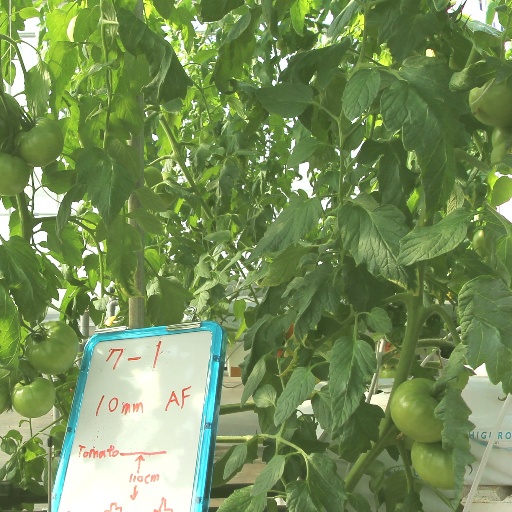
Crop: tomato